Miklós Zrínyi

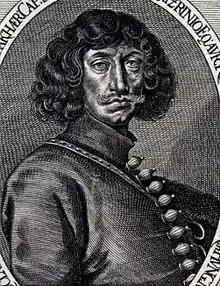
Engraving of Zrinski

As a preparation for campaigns planned for 1664, Zrínyi set out to destroy the strongly fortified Suleiman Bridge (the "Osijek (Hungarian: Eszék) bridge") which, since 1566, had linked Darda to Osijek (across the Drava and the marshes of Baranya). Destruction of the bridge would cut off the retreat of the Ottoman Army and make any Turkish reinforcement impossible for several months. Re-capturing strong fortresses (Berzence, Babócsa, the town of Pécs, etc.) on his way, Zrínyi advanced 240 kilometers on enemy territory and destroyed the bridge on 1 February 1664. However, the further pursuance of the campaign was frustrated by the refusal of the Imperial generals to co-operate. The court remained suspicious of Zrínyi all the way, regarding him as a promoter of Hungarian secessionist ideas and accusing him of having disturbed the peace by building his castle, Novi Zrin (Hungarian: "Új-Zrínyivár" or "Zrínyi-Újvár", English: "New Zrin" or "Zrin-Newcastle"), erected in 1661 at his own expense, in the theoretically de-militarised zone between the two empires. Zrínyi's siege of Kanizsa, the most important Turkish fortress in Southern Hungary, failed, as the beginning of the siege was seriously delayed by machinations of the overly jealous Montecuccoli, and later the Emperor's military commanders (apart from Hungarian and Croatian leaders), unwilling to combat the Grand Vizier's army hastily coming to the aid of Kanizsa, retreated.